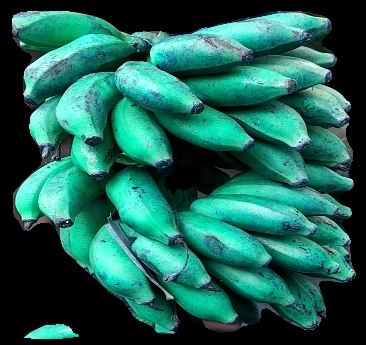
Variety: rasbale
Grade: grade3